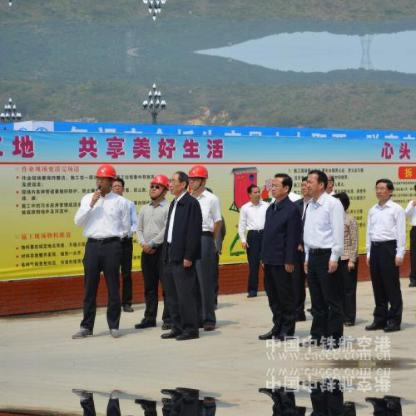
Objects in the image:
label: helmet
label: helmet
label: head
label: head
label: head
label: head
label: head
label: helmet
label: head